Carola Helbing-Erben

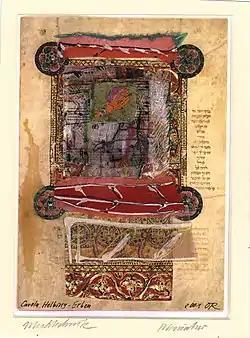
'Miniatur' - Stitching on paper

Helbing-Erben was born in 1952 in Halle (Saale) in East Germany. She attended university in Halle where she earned her Master of Education degree and then continued her study in the University for Art and Design in Burg Giebichenstein in Halle. Helbing-Erben was commissioned by Sparkasse Bernburg to research and create artworks for an exhibition.